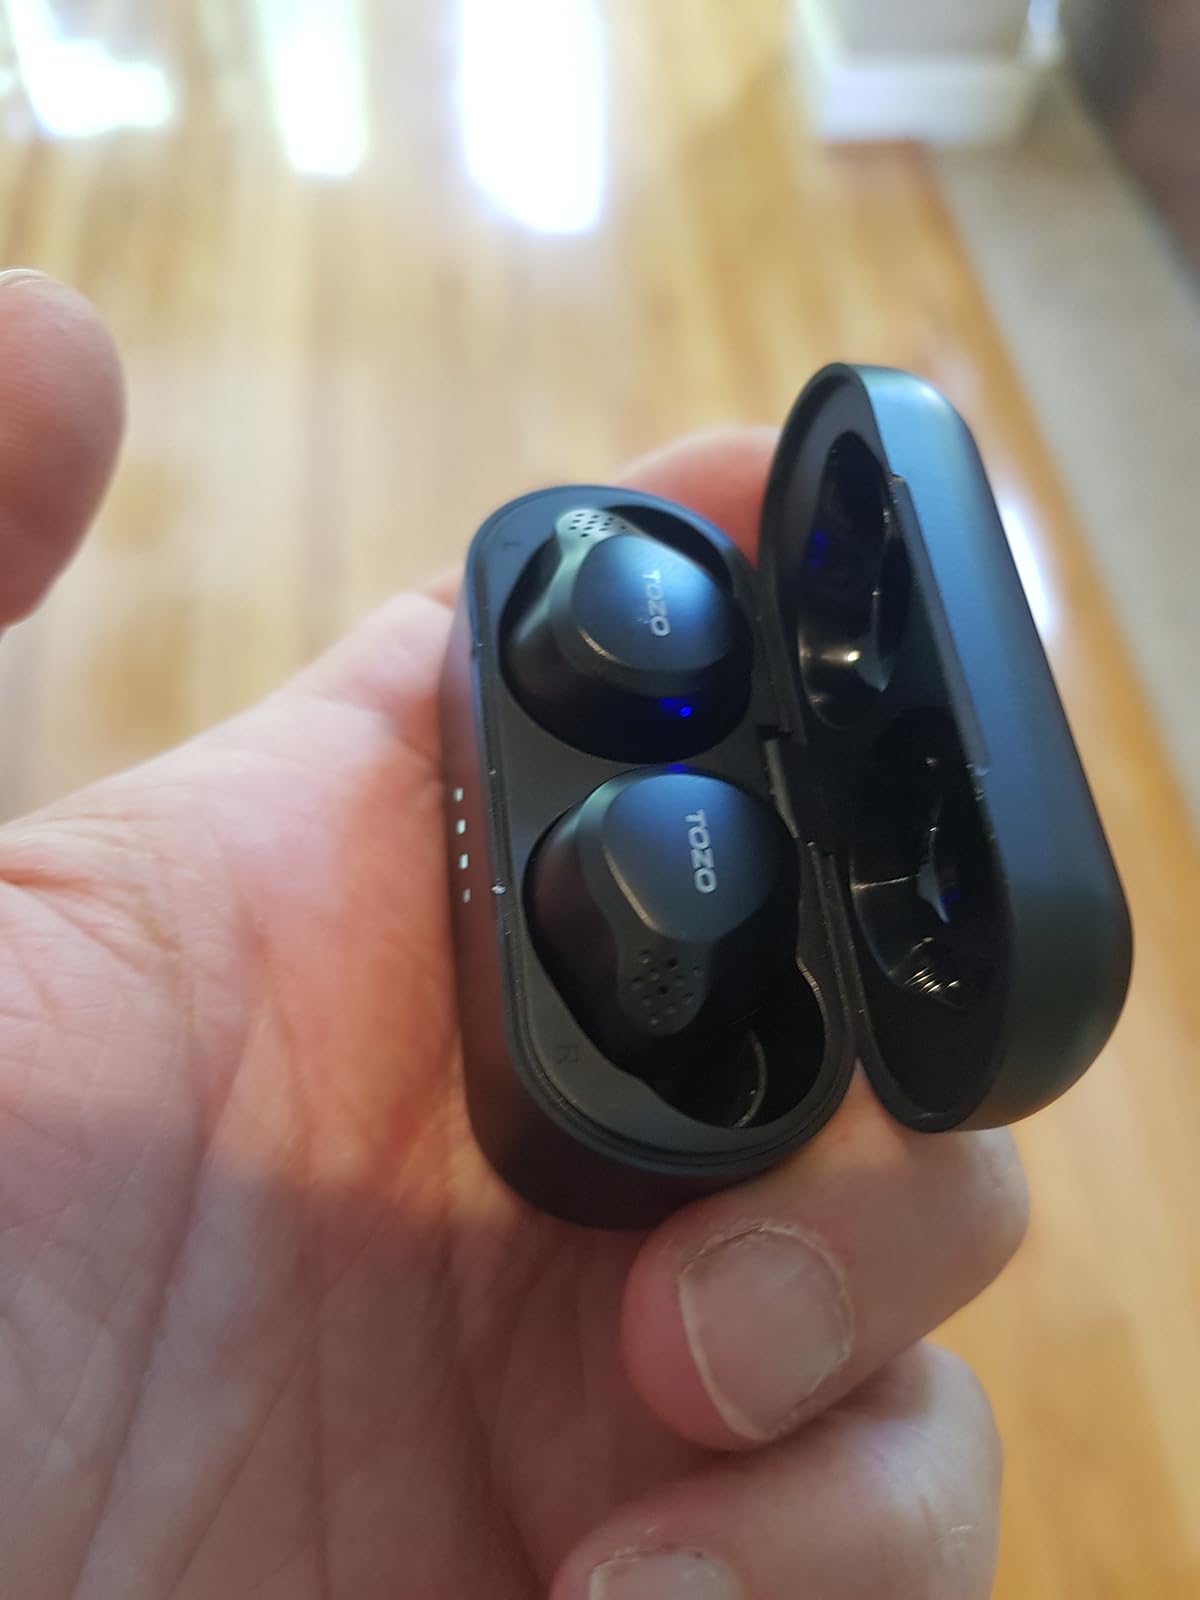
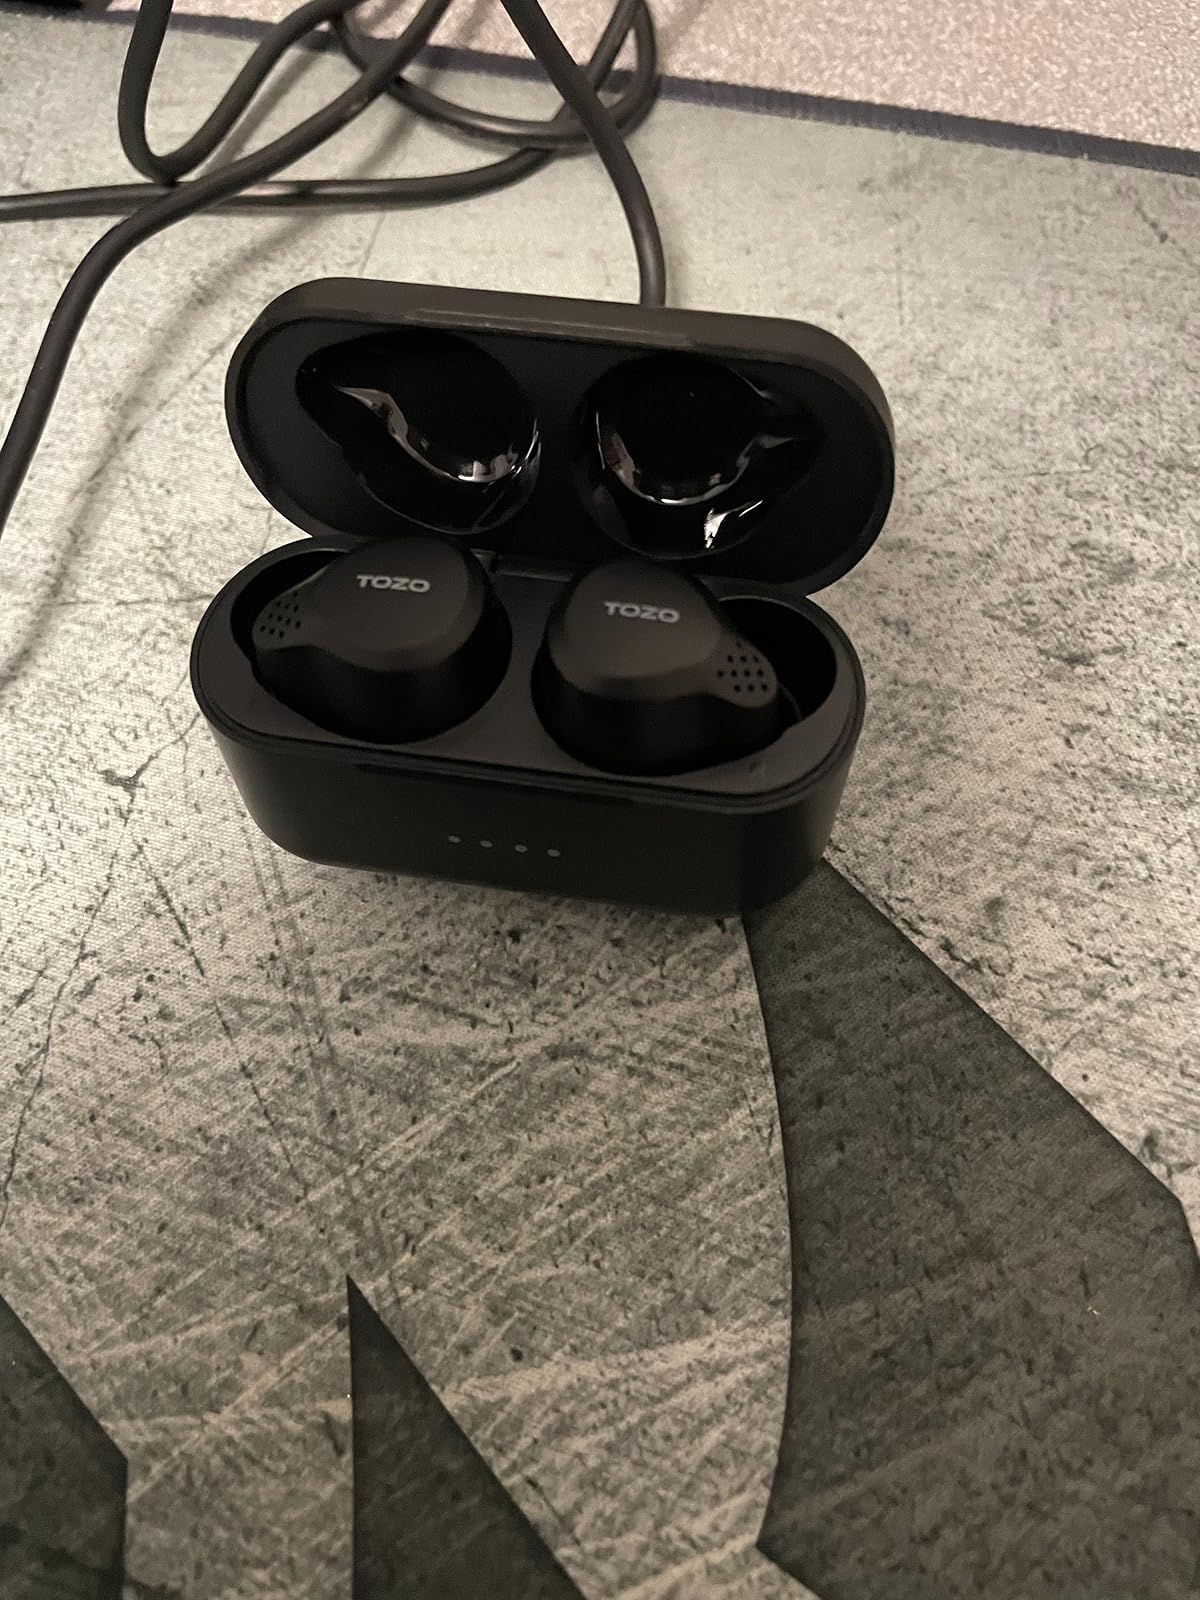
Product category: earbuds
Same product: yes